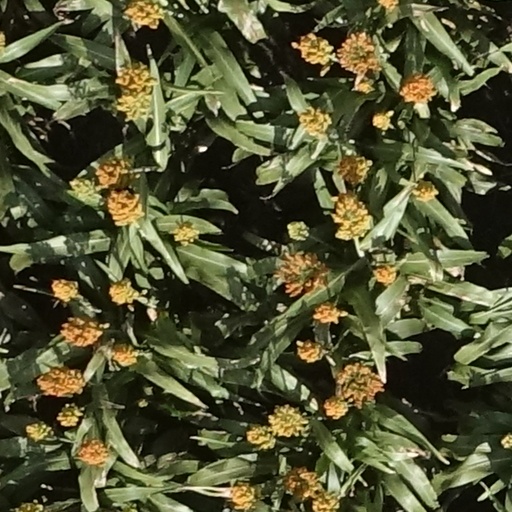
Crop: sorghum